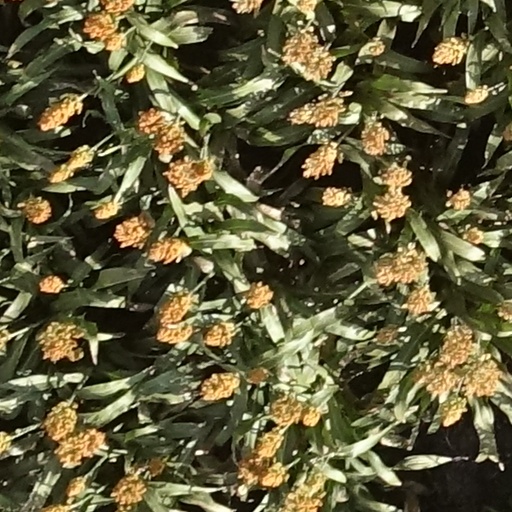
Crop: sorghum